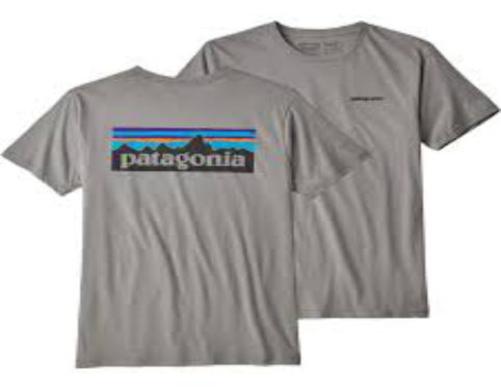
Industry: Clothes